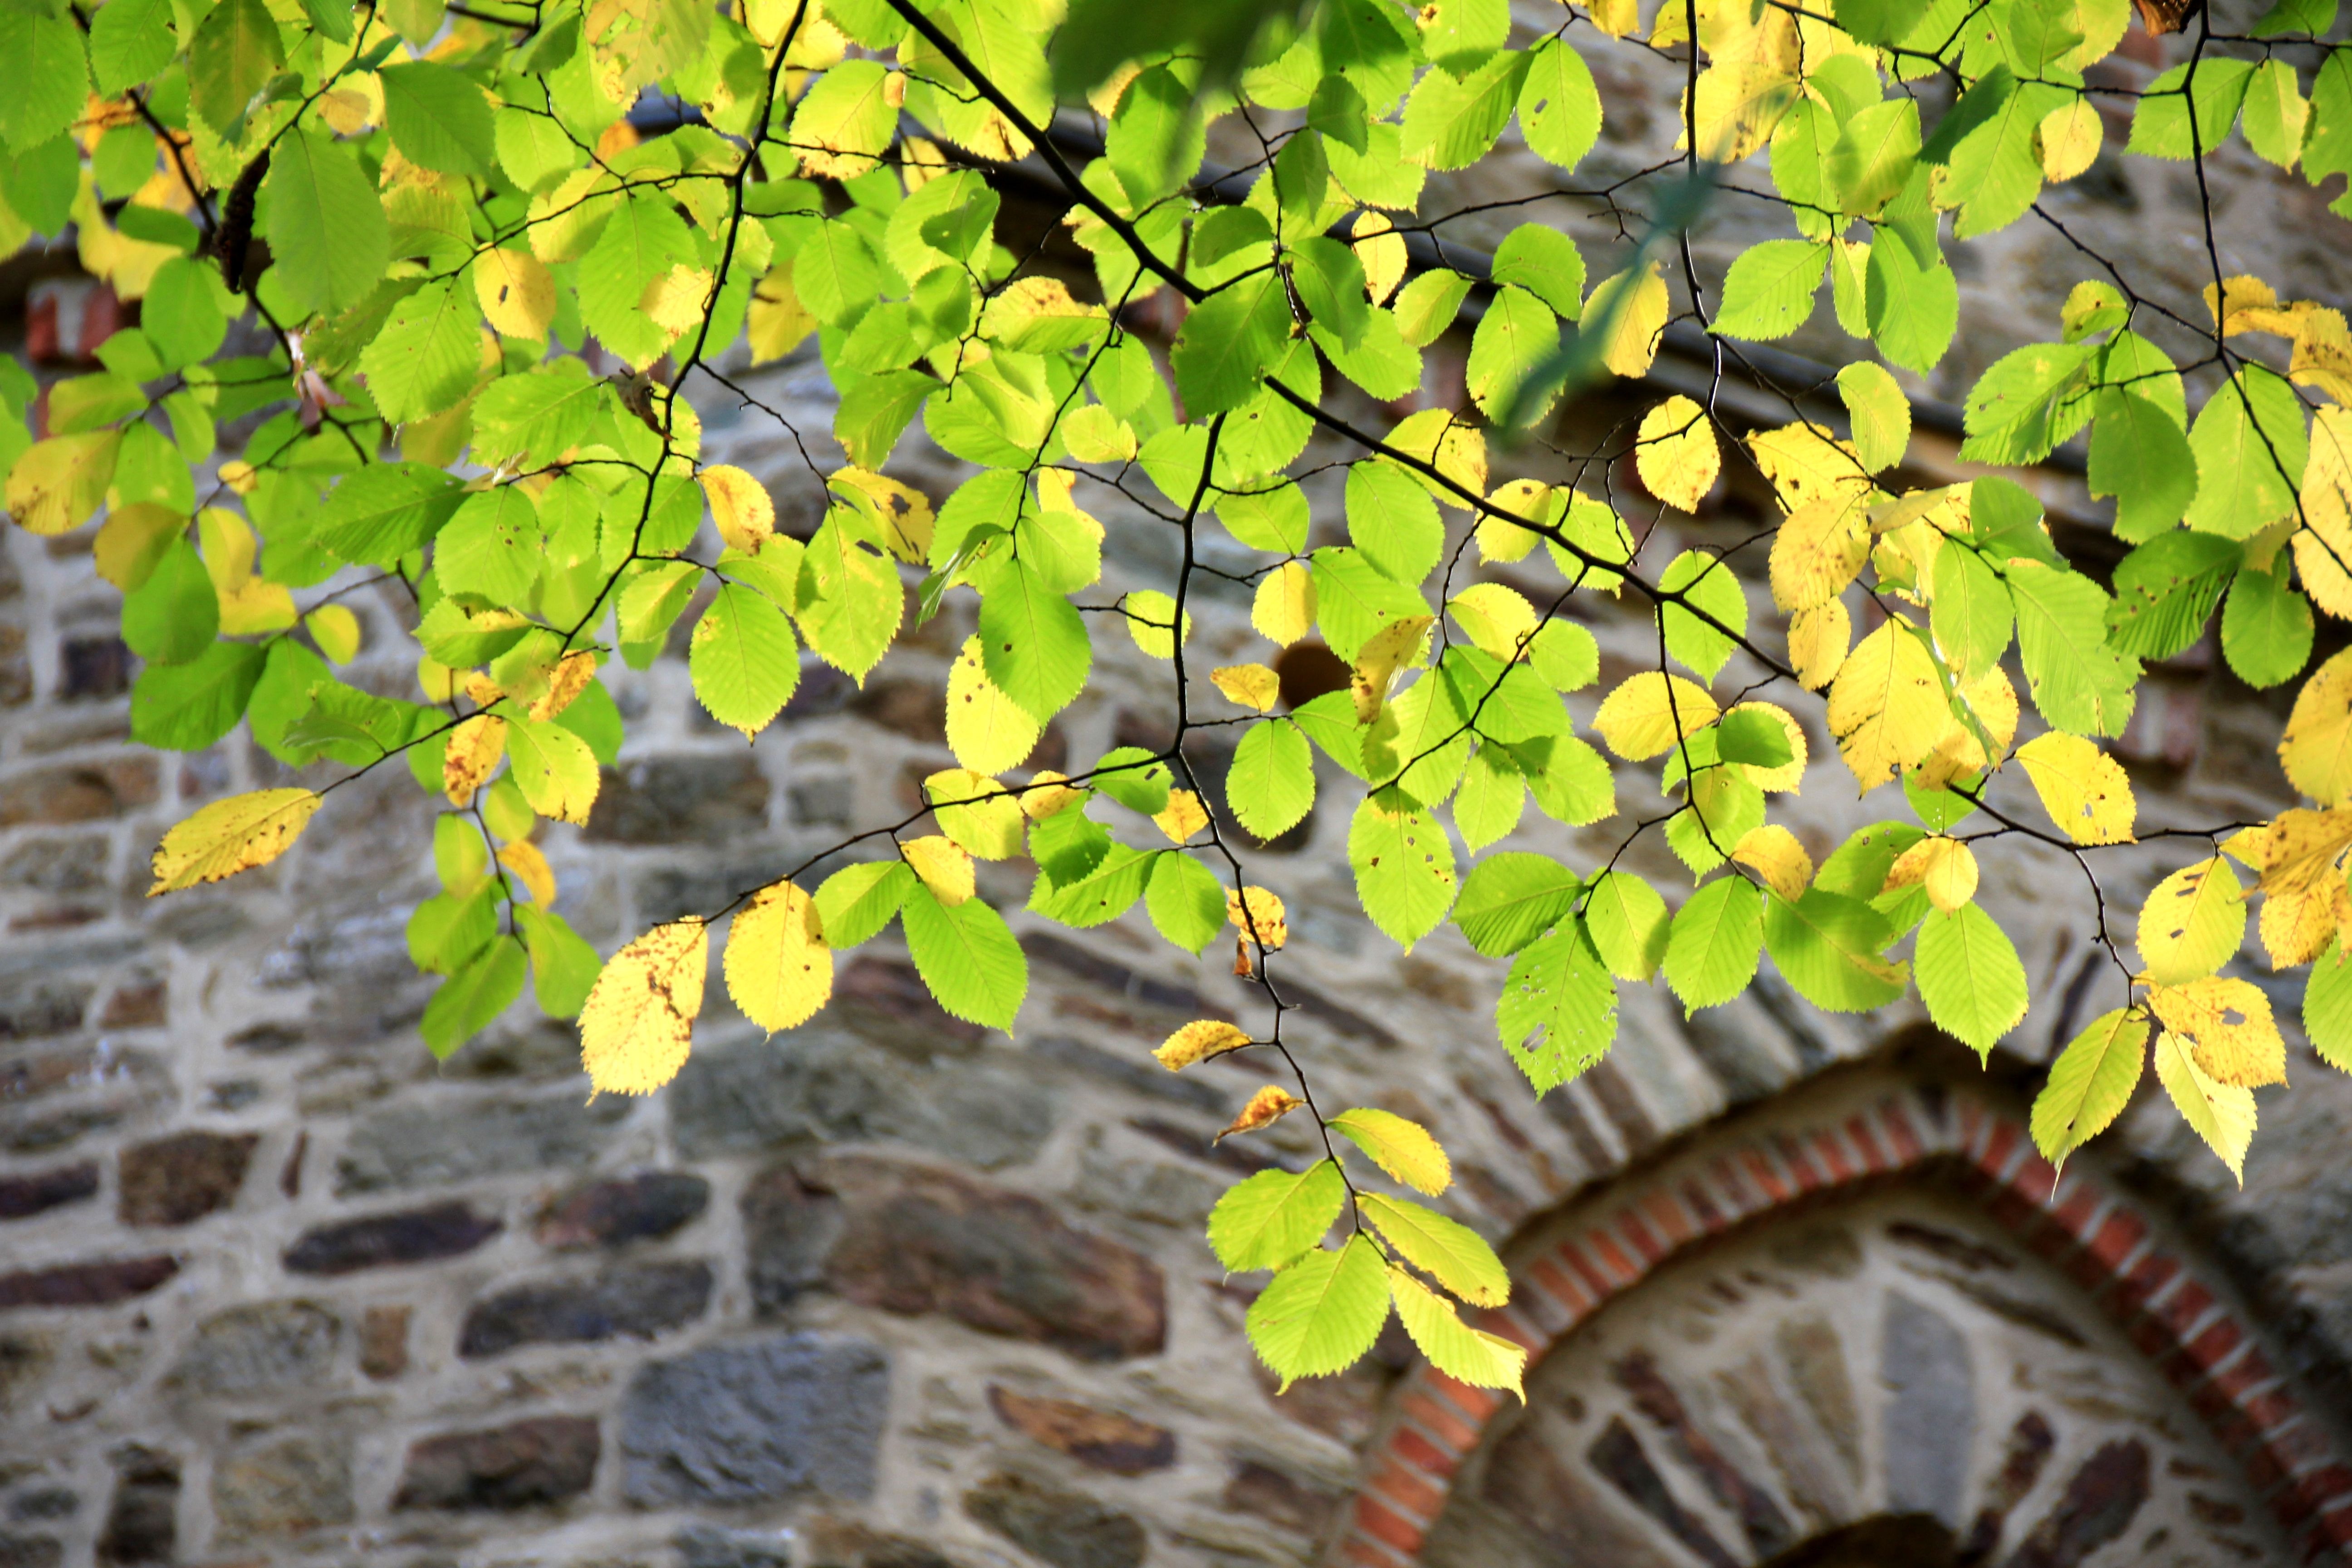
tree, branch, plant, leaf, wall, spring, autumn, yellow, flora, twig, leaves, deciduous, masonry